Heart of Worcestershire College

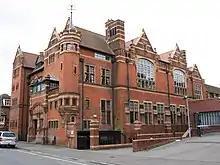
The Victoria Institute, home of the college from 1894 to 1962, photographed in 2009

In 1939 the annual College enrolment was around 600 students, most of whom attended evening classes. This had risen to 15,000 enrolled students in 2006, including 3,000 full-time students. Around 1,000 of the students were studying for Higher Education Qualifications.